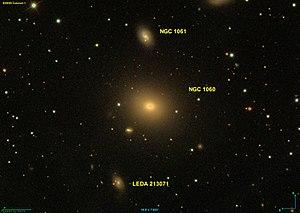
Image créée à l'aide du logiciel Aladin Sky Atlas du Centre de Données astronomiques de Strasbourg et des données de SDSS (Sloan Digital Sky Survey).
NGC 1060 est une galaxie lenticulaire située dans la constellation du Triangle à environ 236 millions d'années-lumière de la Voie lactée. Elle a été découverte par l'astronome germano-britannique William Herschel en 1784.